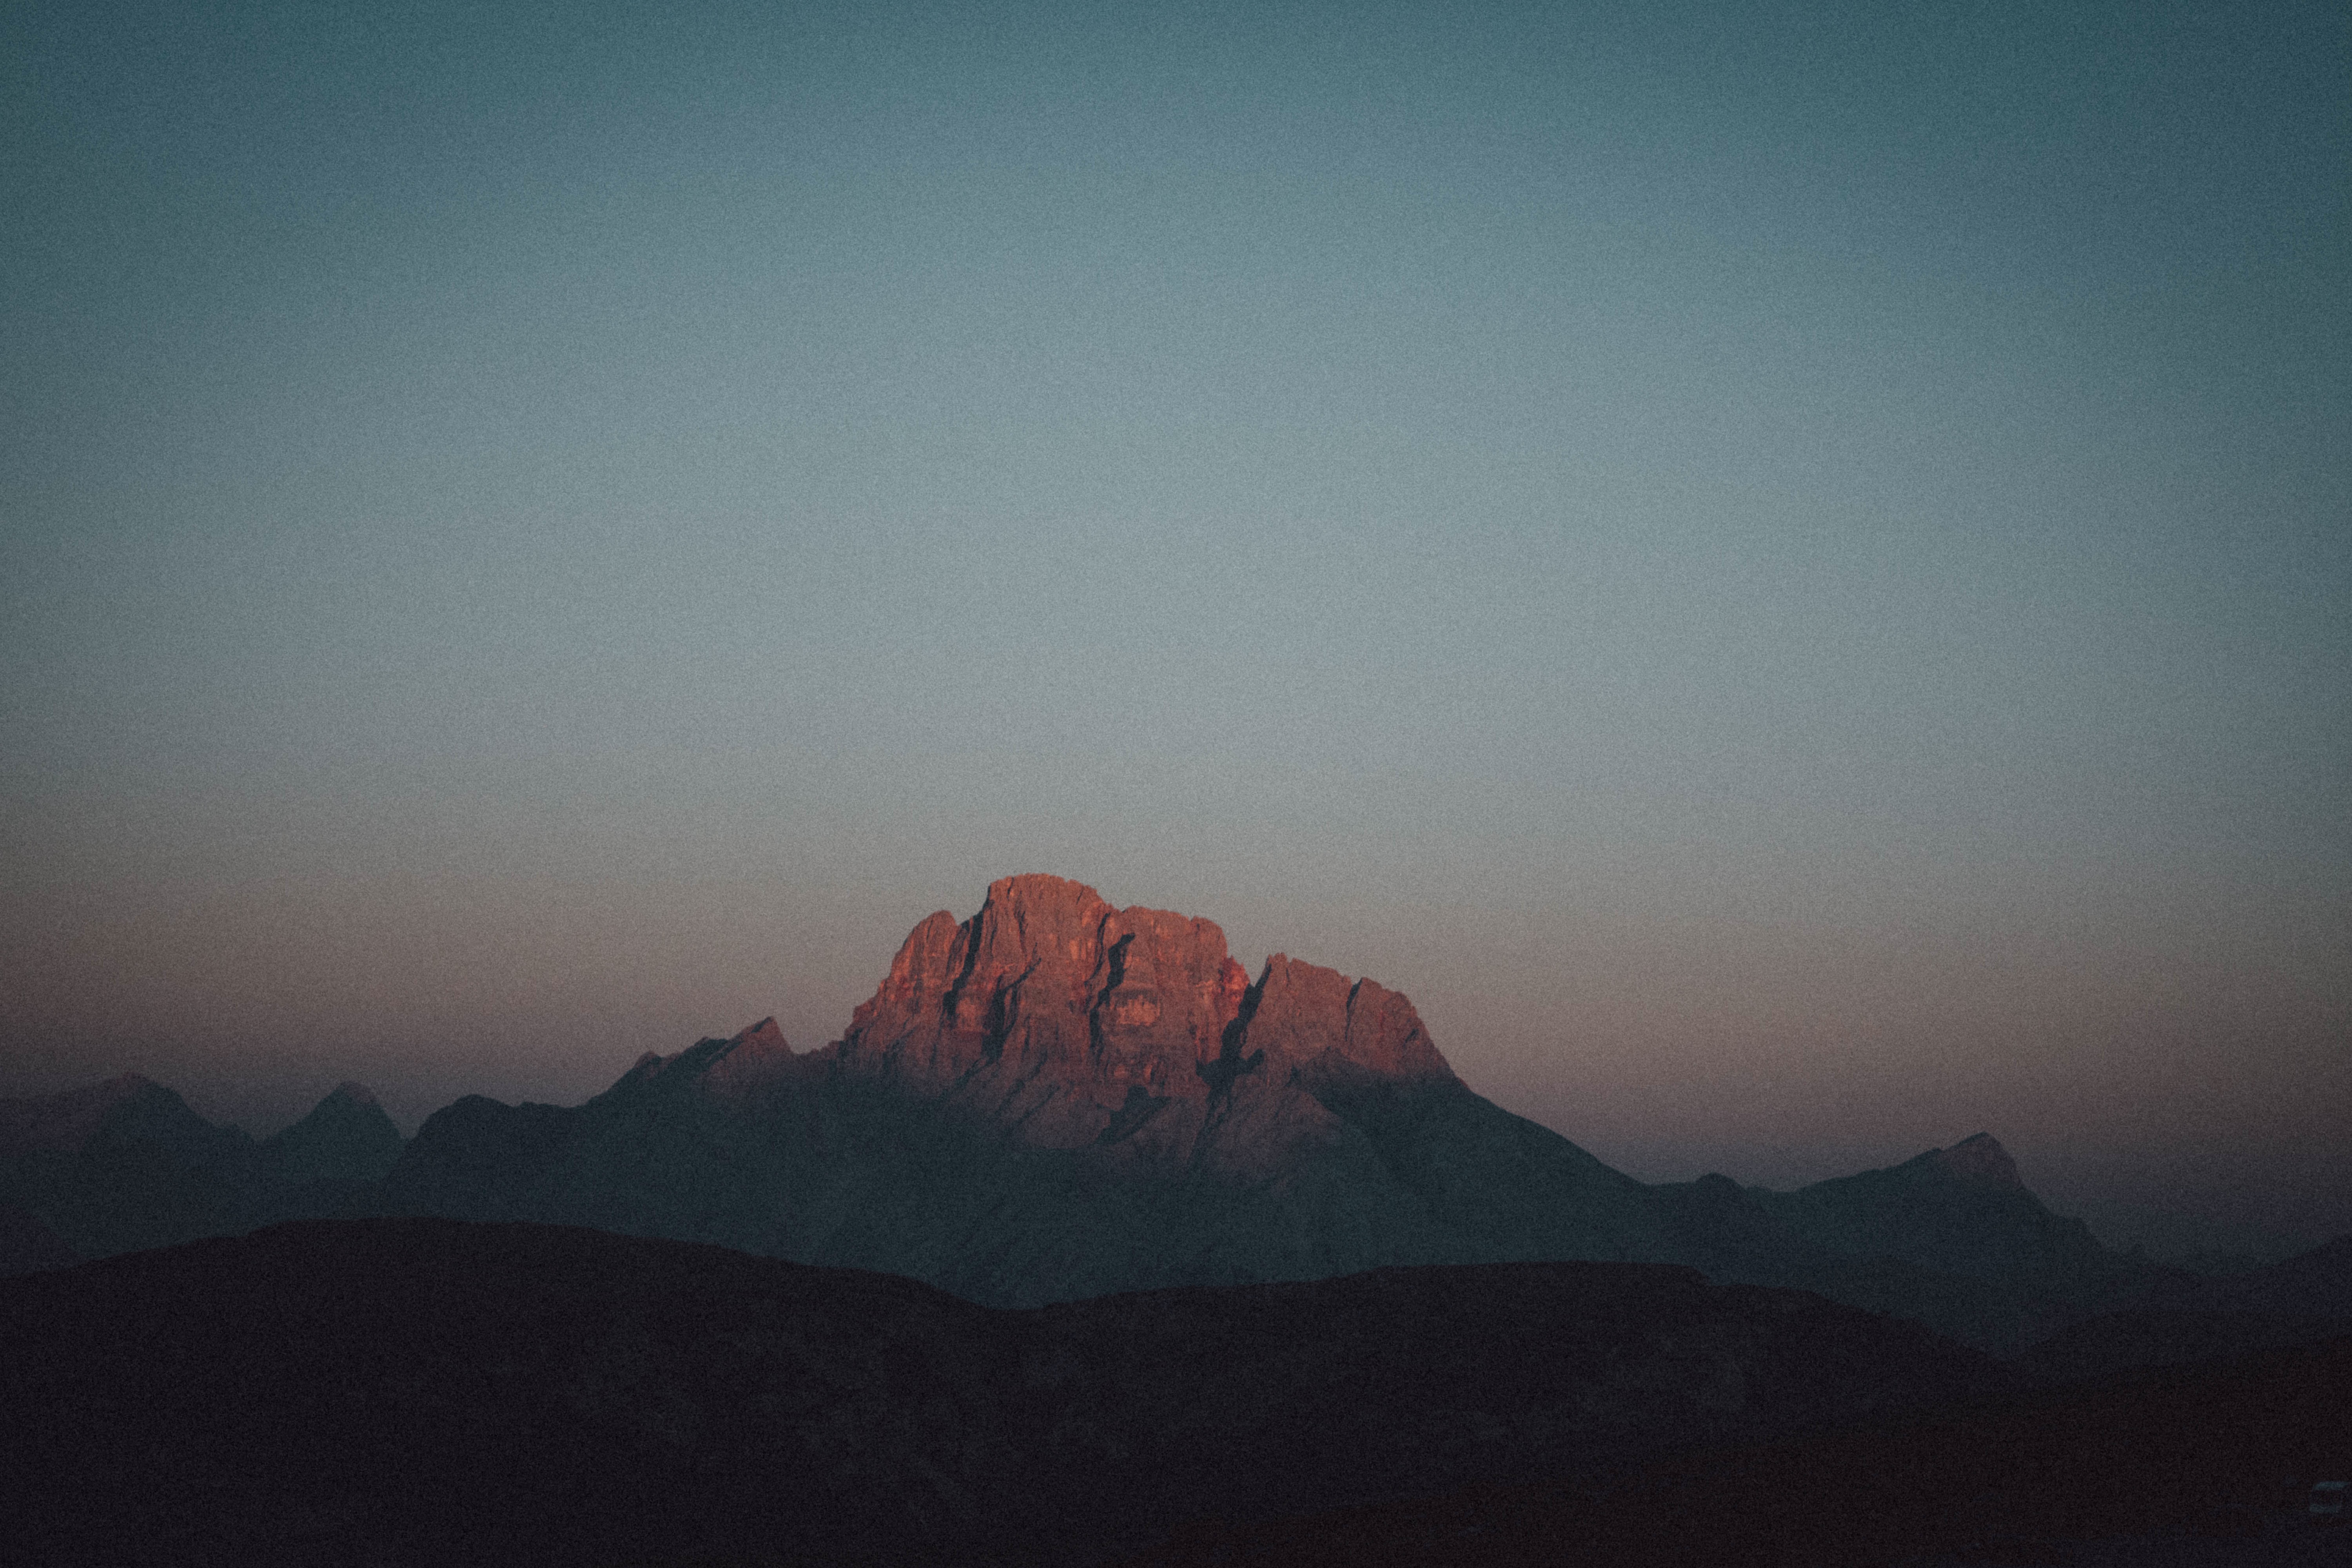
horizon, mountain, cloud, sky, sunrise, sunset, mist, morning, hill, dawn, mountain range, dusk, evening, summit, plateau, landform, geographical feature, atmospheric phenomenon, mountainous landforms